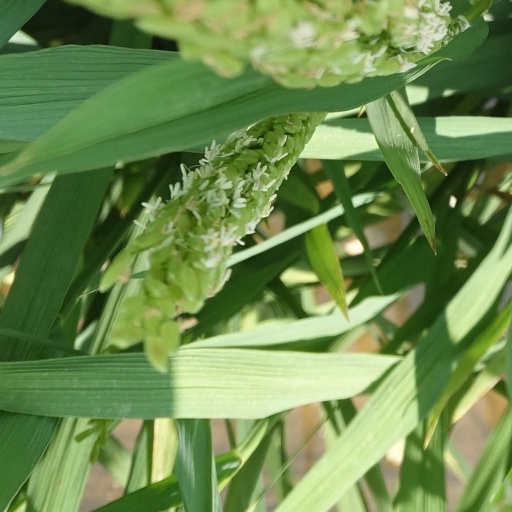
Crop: rice